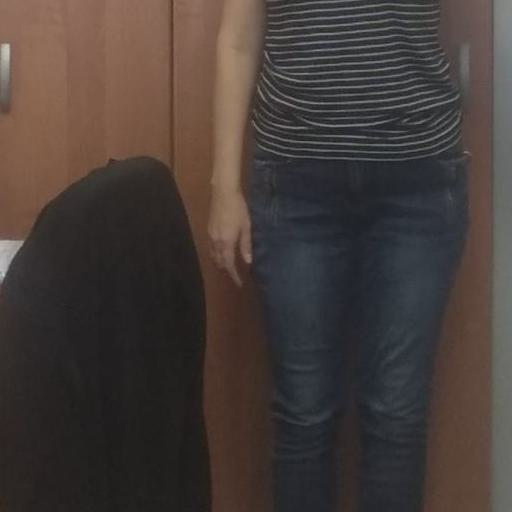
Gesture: no_gesture